Christopher Miner Spencer

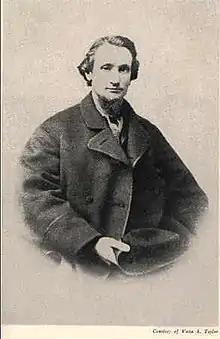

Christopher Miner Spencer (June 20, 1833 – January 14, 1922) was an American inventor, from Manchester, Connecticut, who invented the Spencer repeating rifle, one of the earliest models of lever-action rifle, a steam powered "horseless carriage", and several other inventions. He developed the first fully automatic turret lathe, which in its small- to medium-sized form is also known as a screw machine.